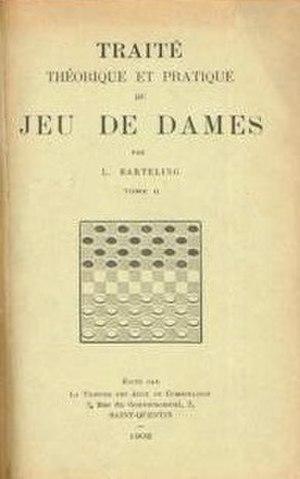
"Louis François Félix Barteling, né le 8 décembre 1856 à Boulogne-sur-Mer, et, mort le 17 juillet 1914 à l'Hôpital Saint-Louis dans le 10ᵉ arrondissement de Paris, est un joueur de dames français sociétaire du ""Damier parisien"" de 1880 à 1910.